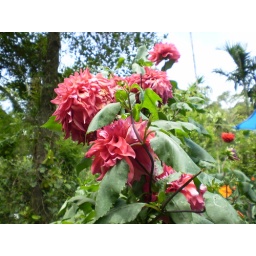
A flower just smilin under the sun. The trees n d background make this shot worth!